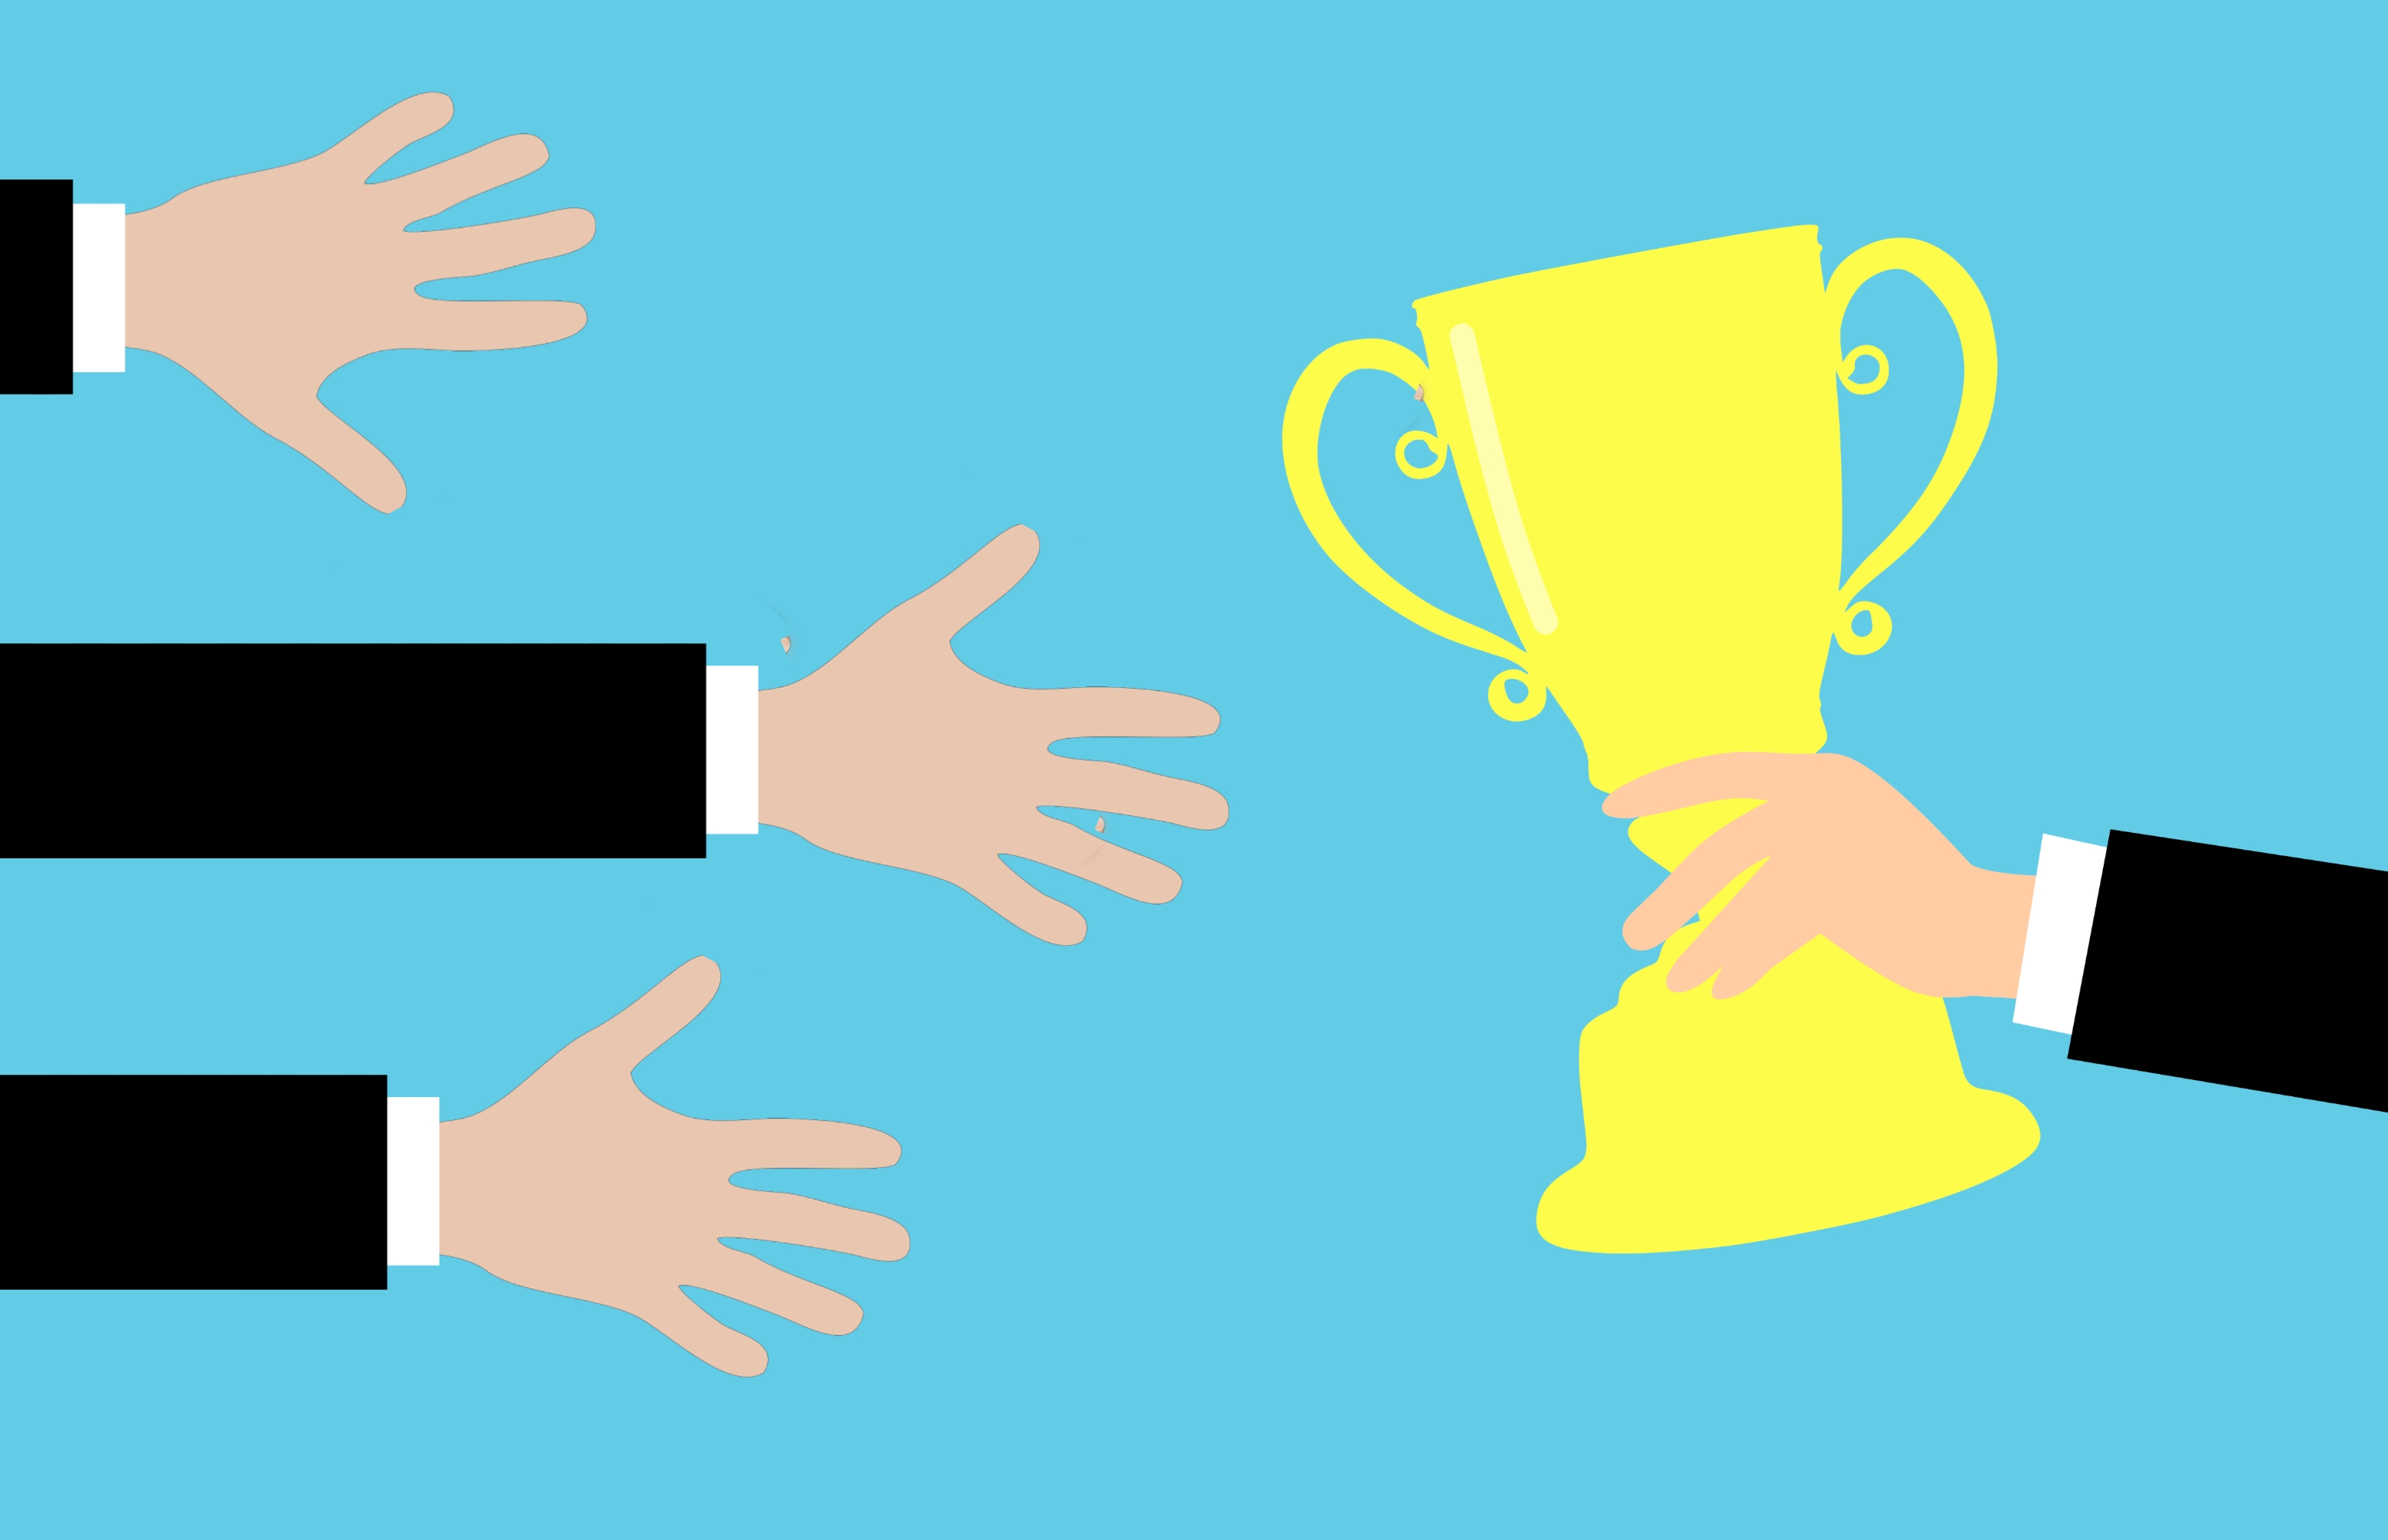
winner, cup, prize, achievement, hand, success, businessman, business, competition, win, golden, rise, accounting, gesture, illustration, finger